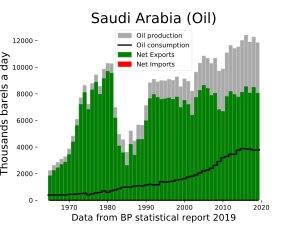
Le secteur de l'énergie en Arabie saoudite est dominant dans l'économie de l'Arabie saoudite : environ 87 % des recettes publiques et 90 % des recettes d'exportation proviennent de l'industrie pétrolière et pétrochimique, ce qui représente environ 42 % du produit intérieur brut de l'Arabie saoudite.